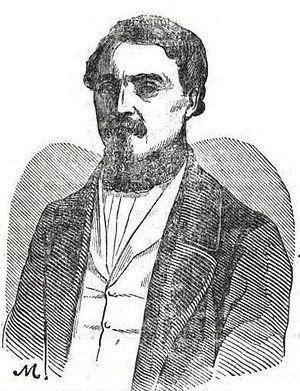
Martin Bernard, né le 17 septembre 1808 à Montbrison et mort le 22 octobre 1883 à Paris, est un ouvrier typographe et homme politique français.